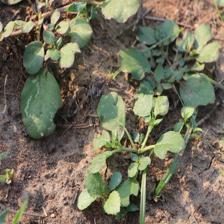
Label: BroadLeafWeed